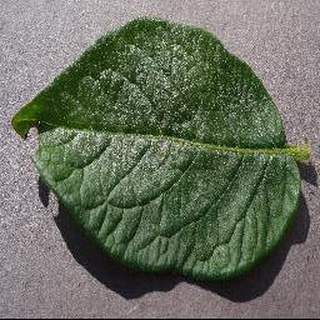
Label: healthy_potato